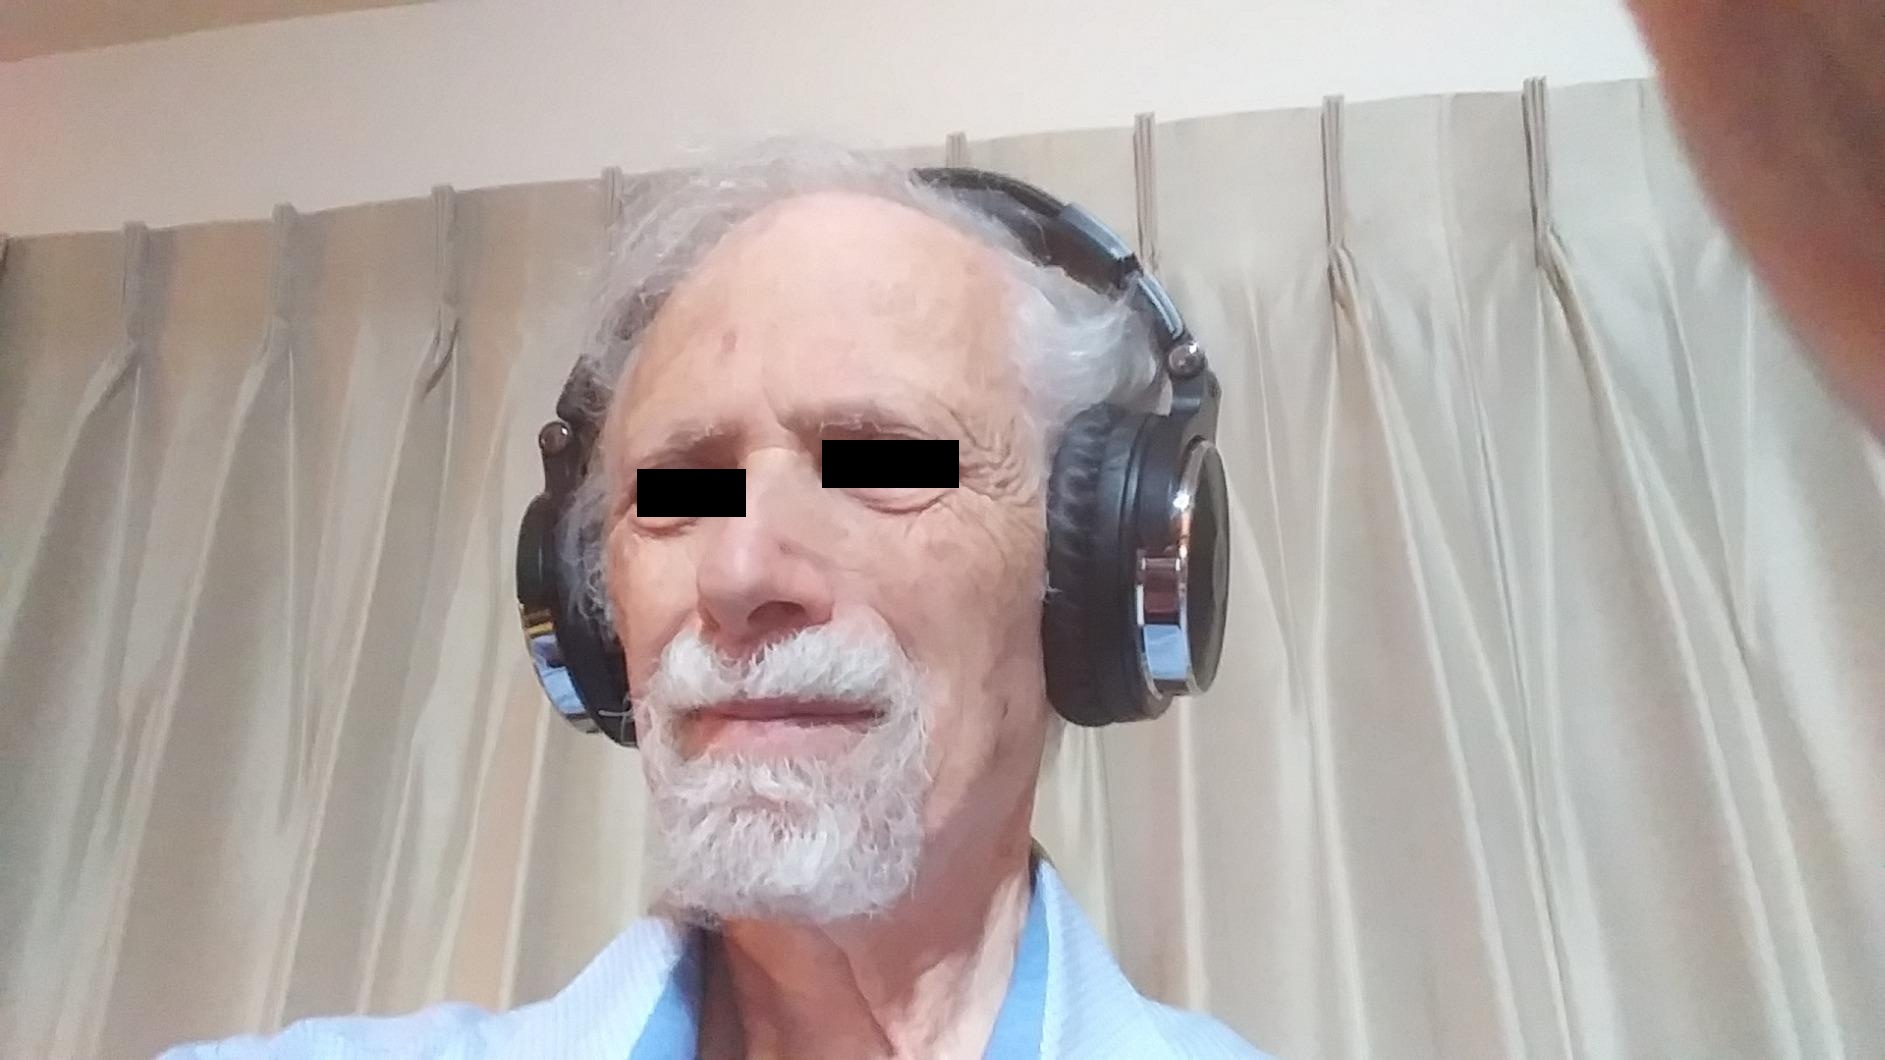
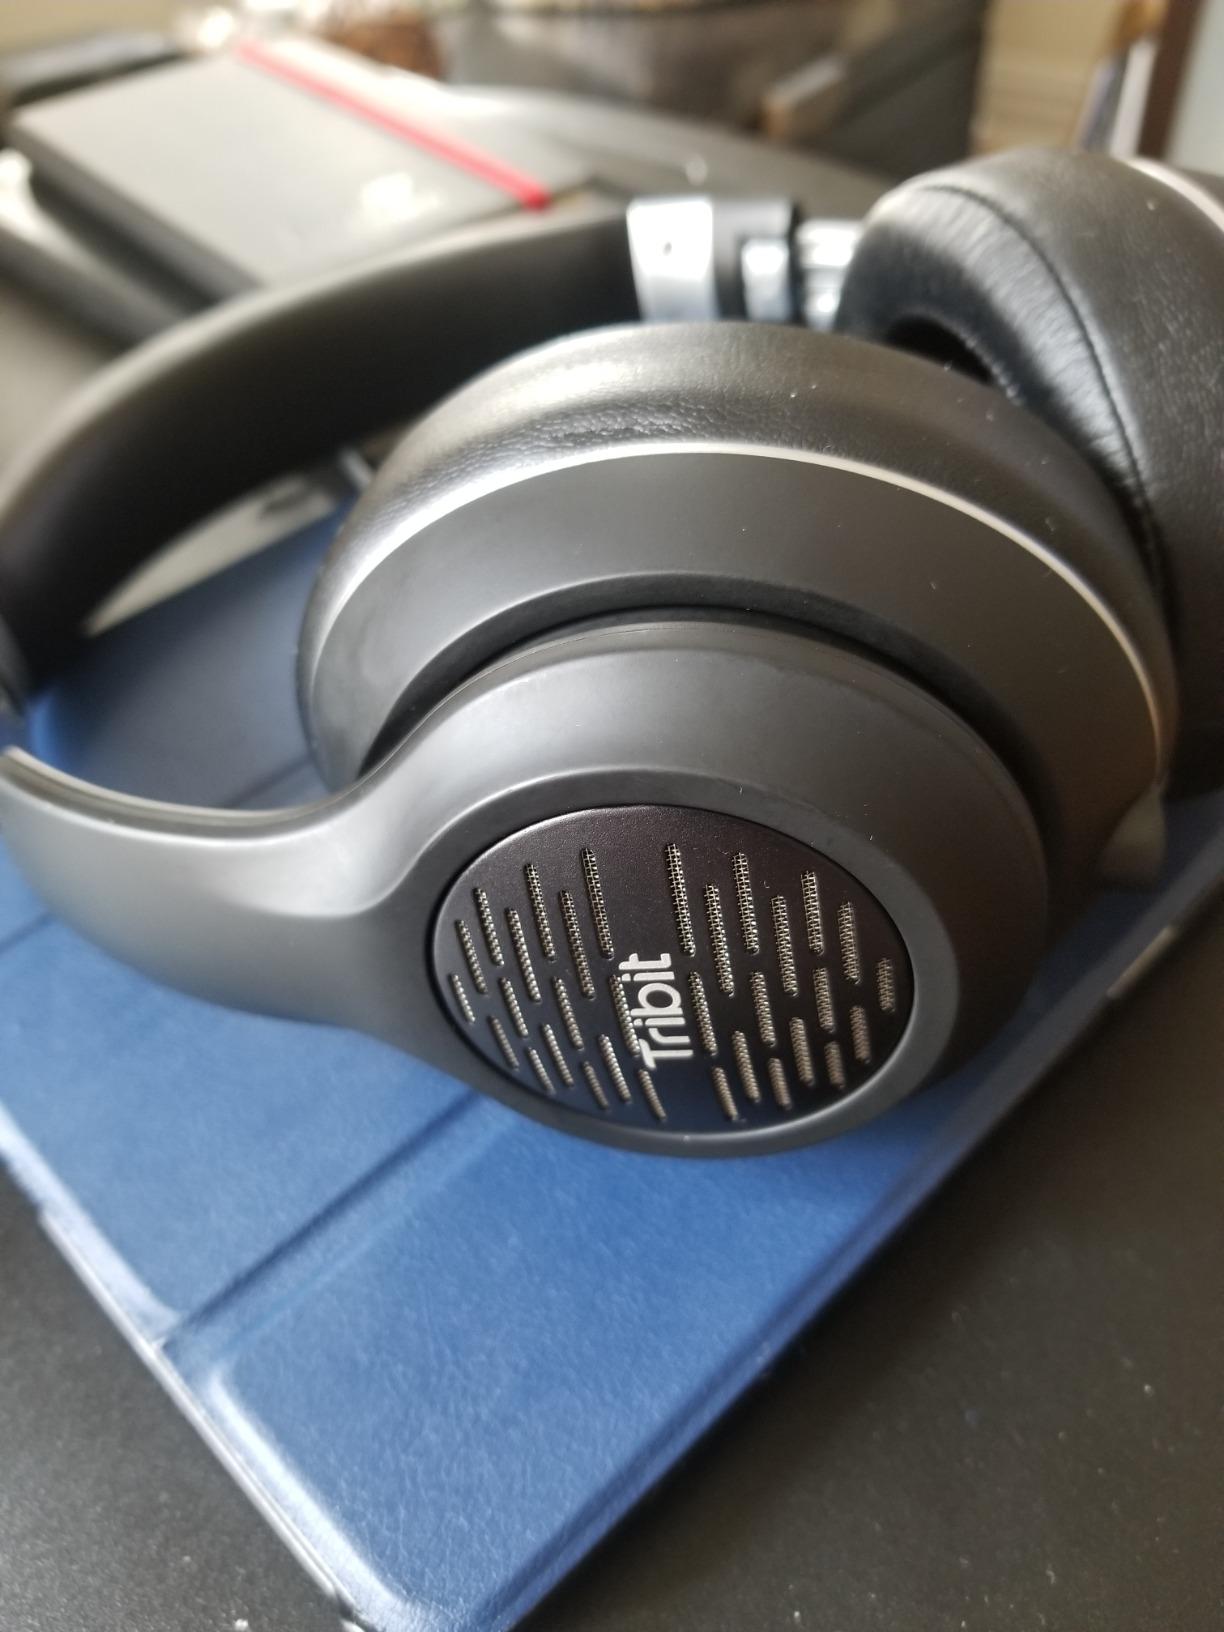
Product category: headphones
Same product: no